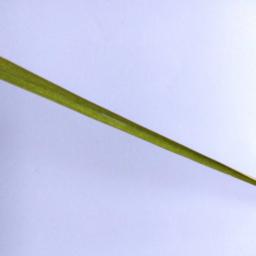
Label: Rice___Healthy